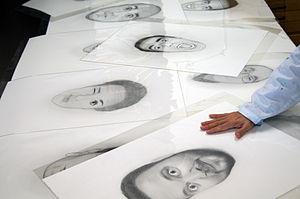
Manuel Sáez est un artiste plastique espagnol, appartenant à la génération des années 1980. Depuis 1984, il vit et travaille à Valence en Espagne.